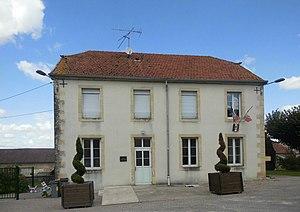
La mairie de Saponcourt
Saponcourt est une commune française, située dans le département de la Haute-Saône en région Bourgogne-Franche-Comté.